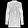
Label: Shirt